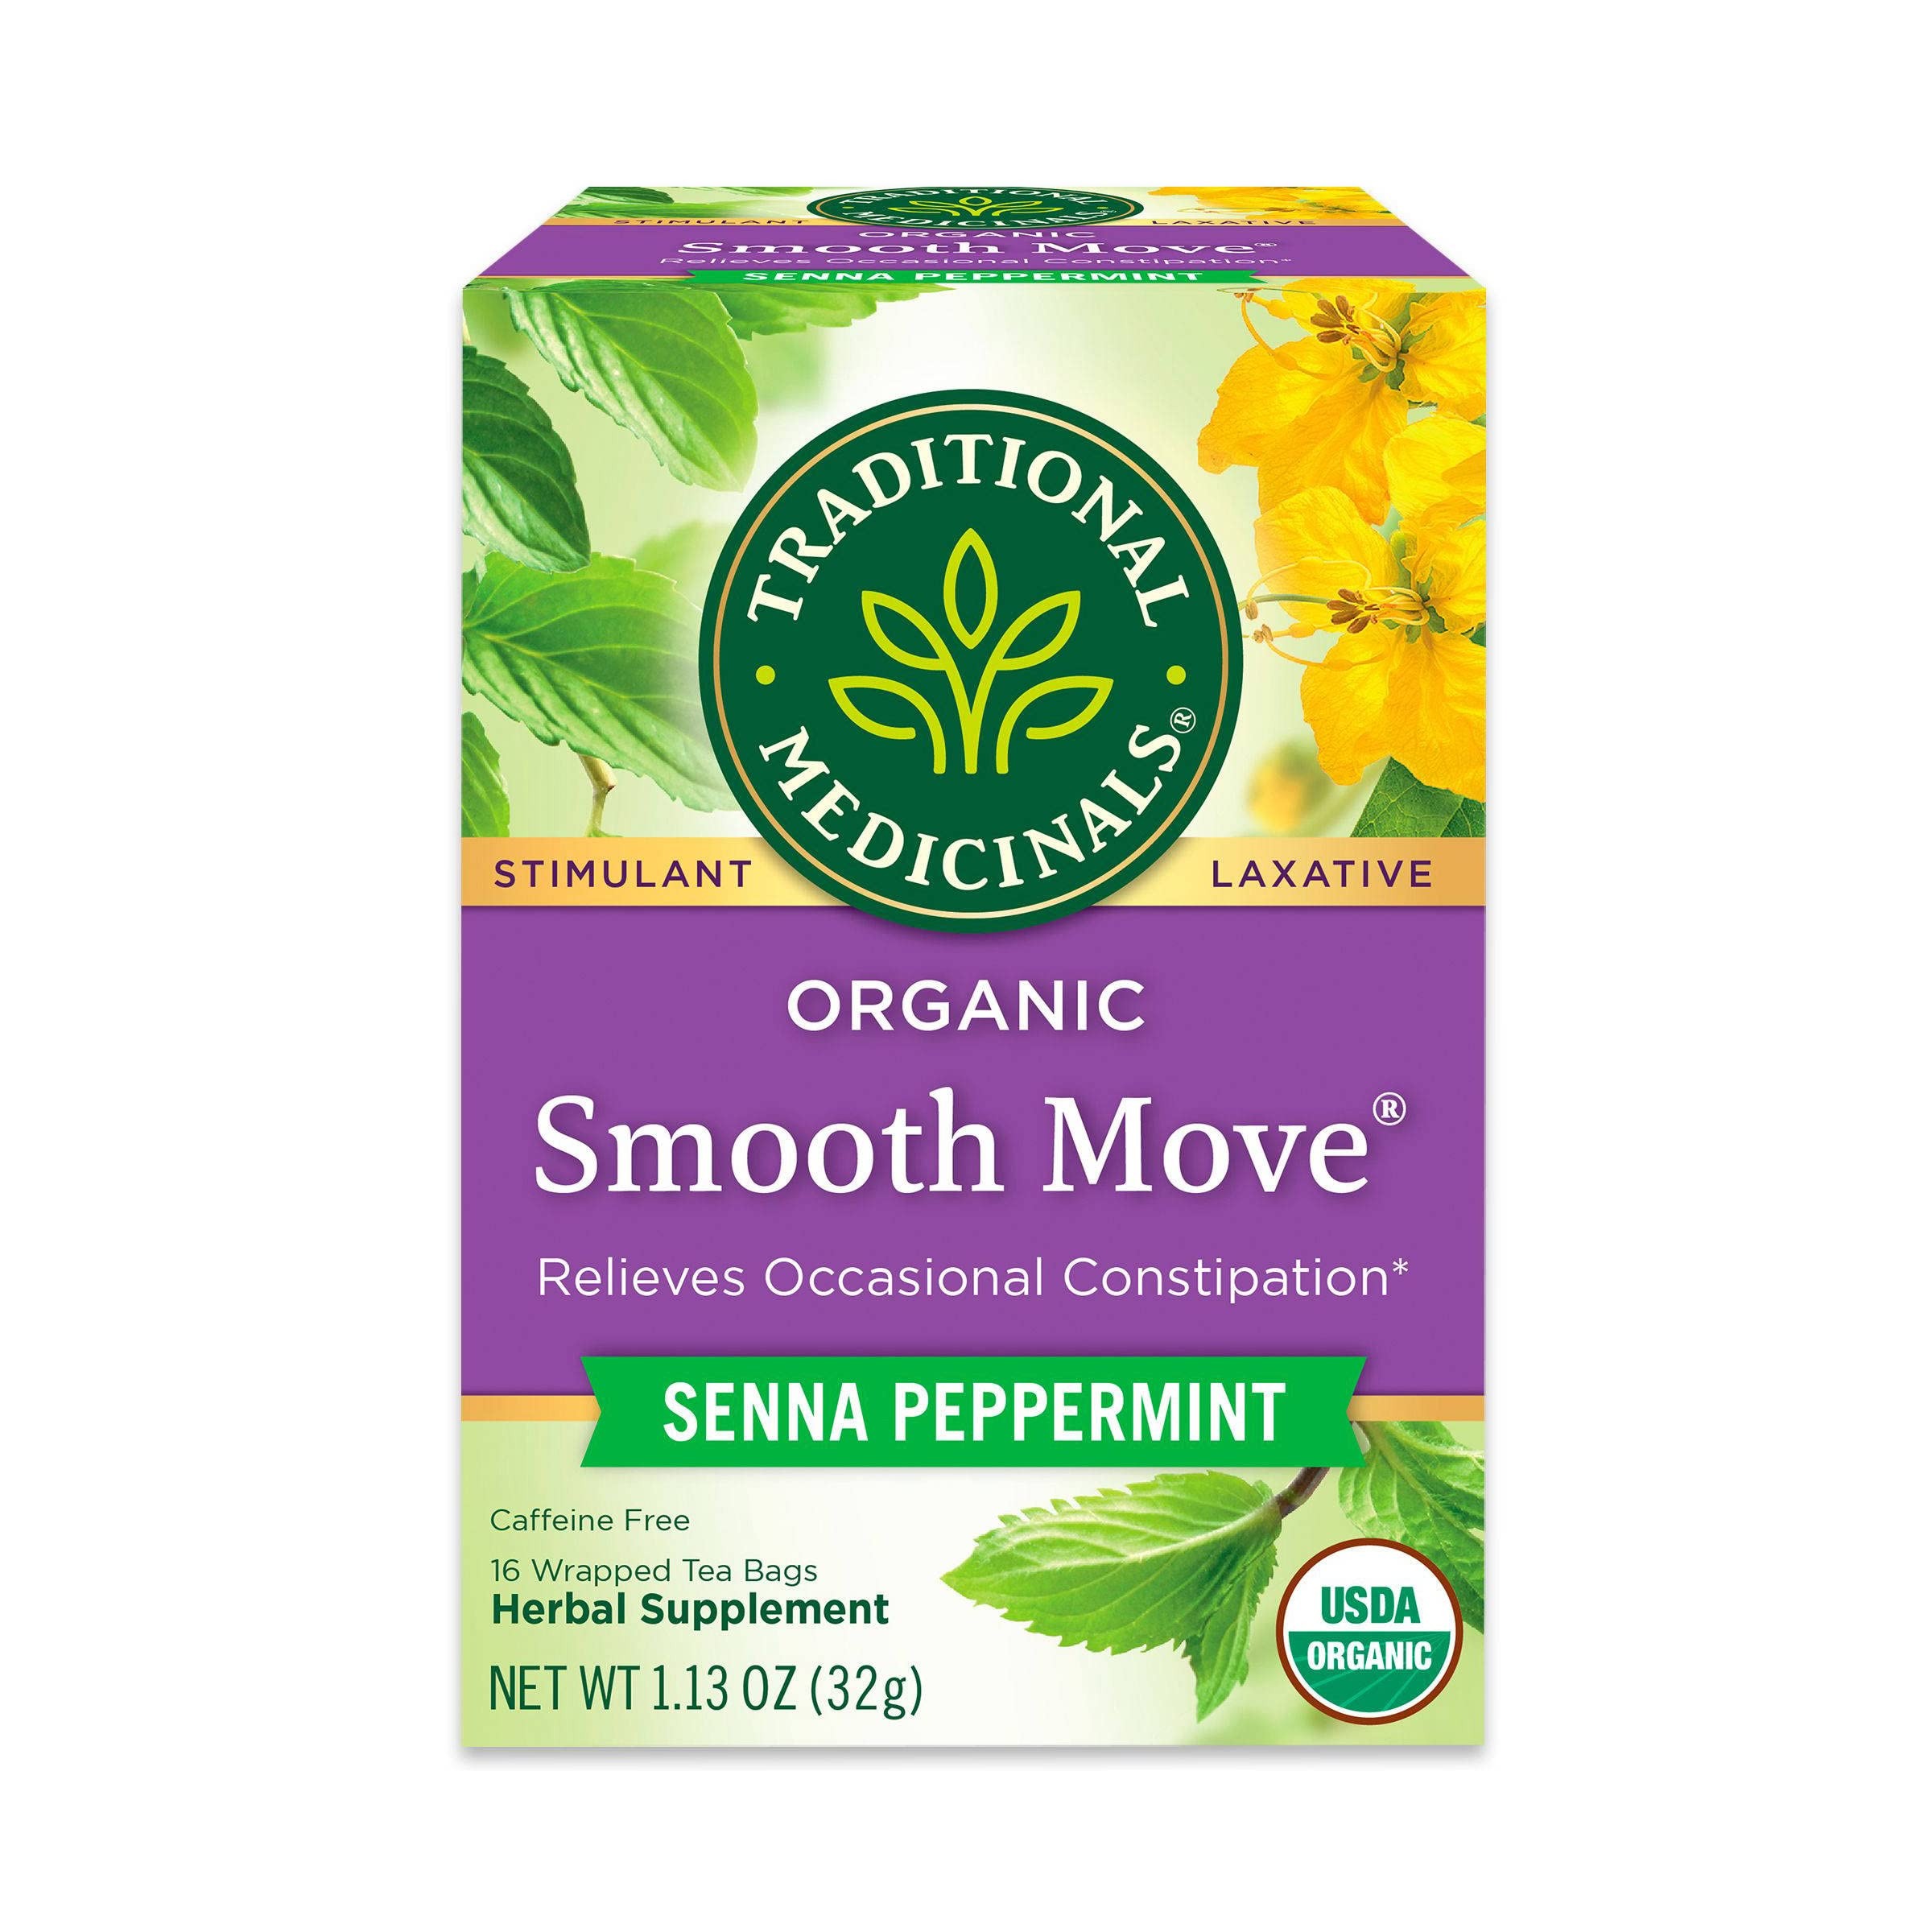
Item Name: Traditional Medicinals Tea, Organic Smooth Move Peppermint, Relieves Occasional Constipation, Senna, 16 Tea Bags
Bullet Point 1: Relieves occasional constipation generally within 6-12 hours.
Bullet Point 2: Non-GMO verified. All Ingredients Certified Organic. Kosher. Caffeine Free.
Bullet Point 3: Consistently high quality herbs from ethical trading partnerships.
Bullet Point 4: Taste: Fresh and earthy with notes of sweet peppermint.
Bullet Point 5: Contains one box containing 16 sealed tea bags
Value: 16.0
Unit: Count

Price: 5.99